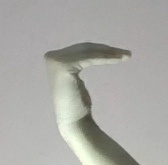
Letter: haa